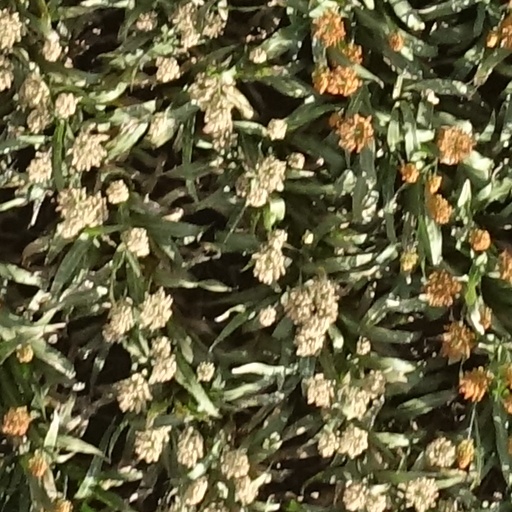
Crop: sorghum